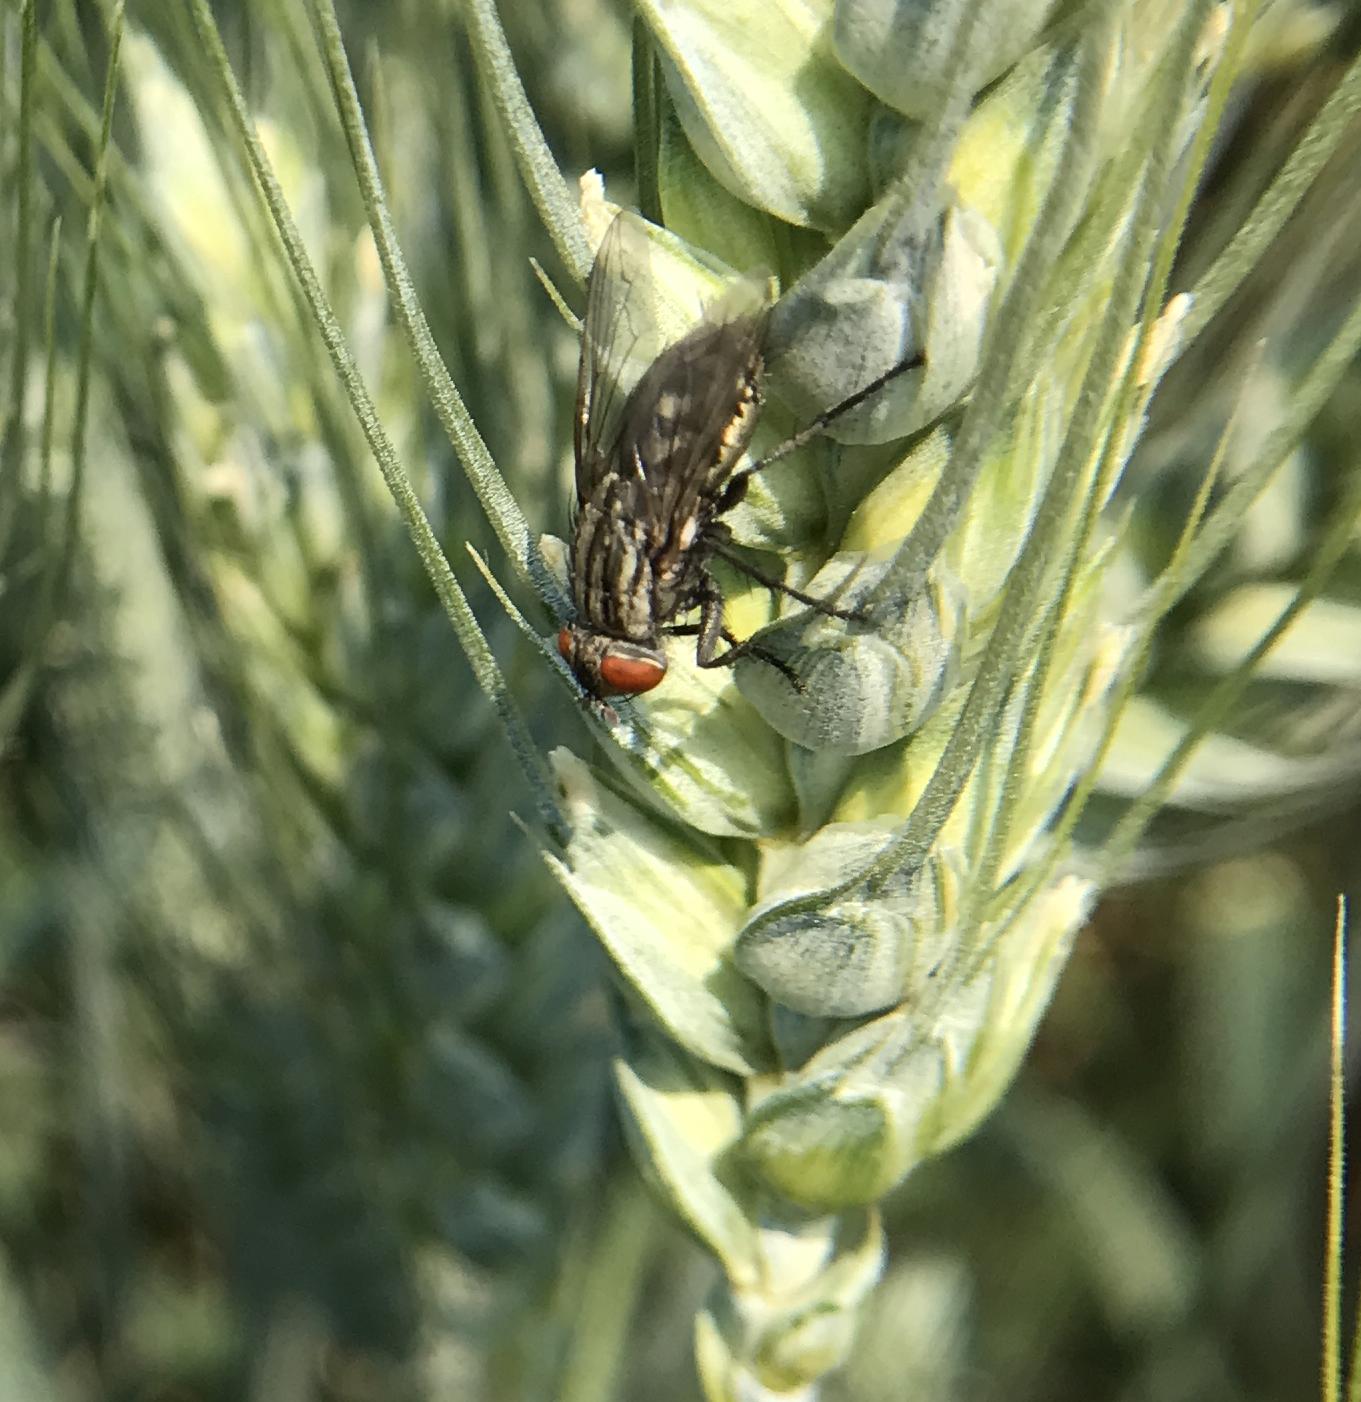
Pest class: non_pest_herbivores